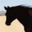
Label: horse